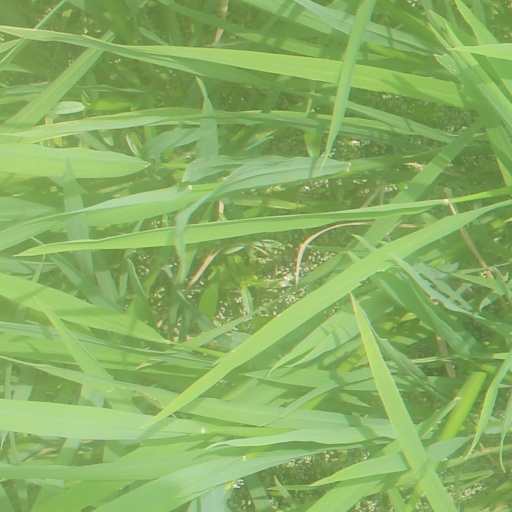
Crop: rice